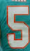
Number: 5